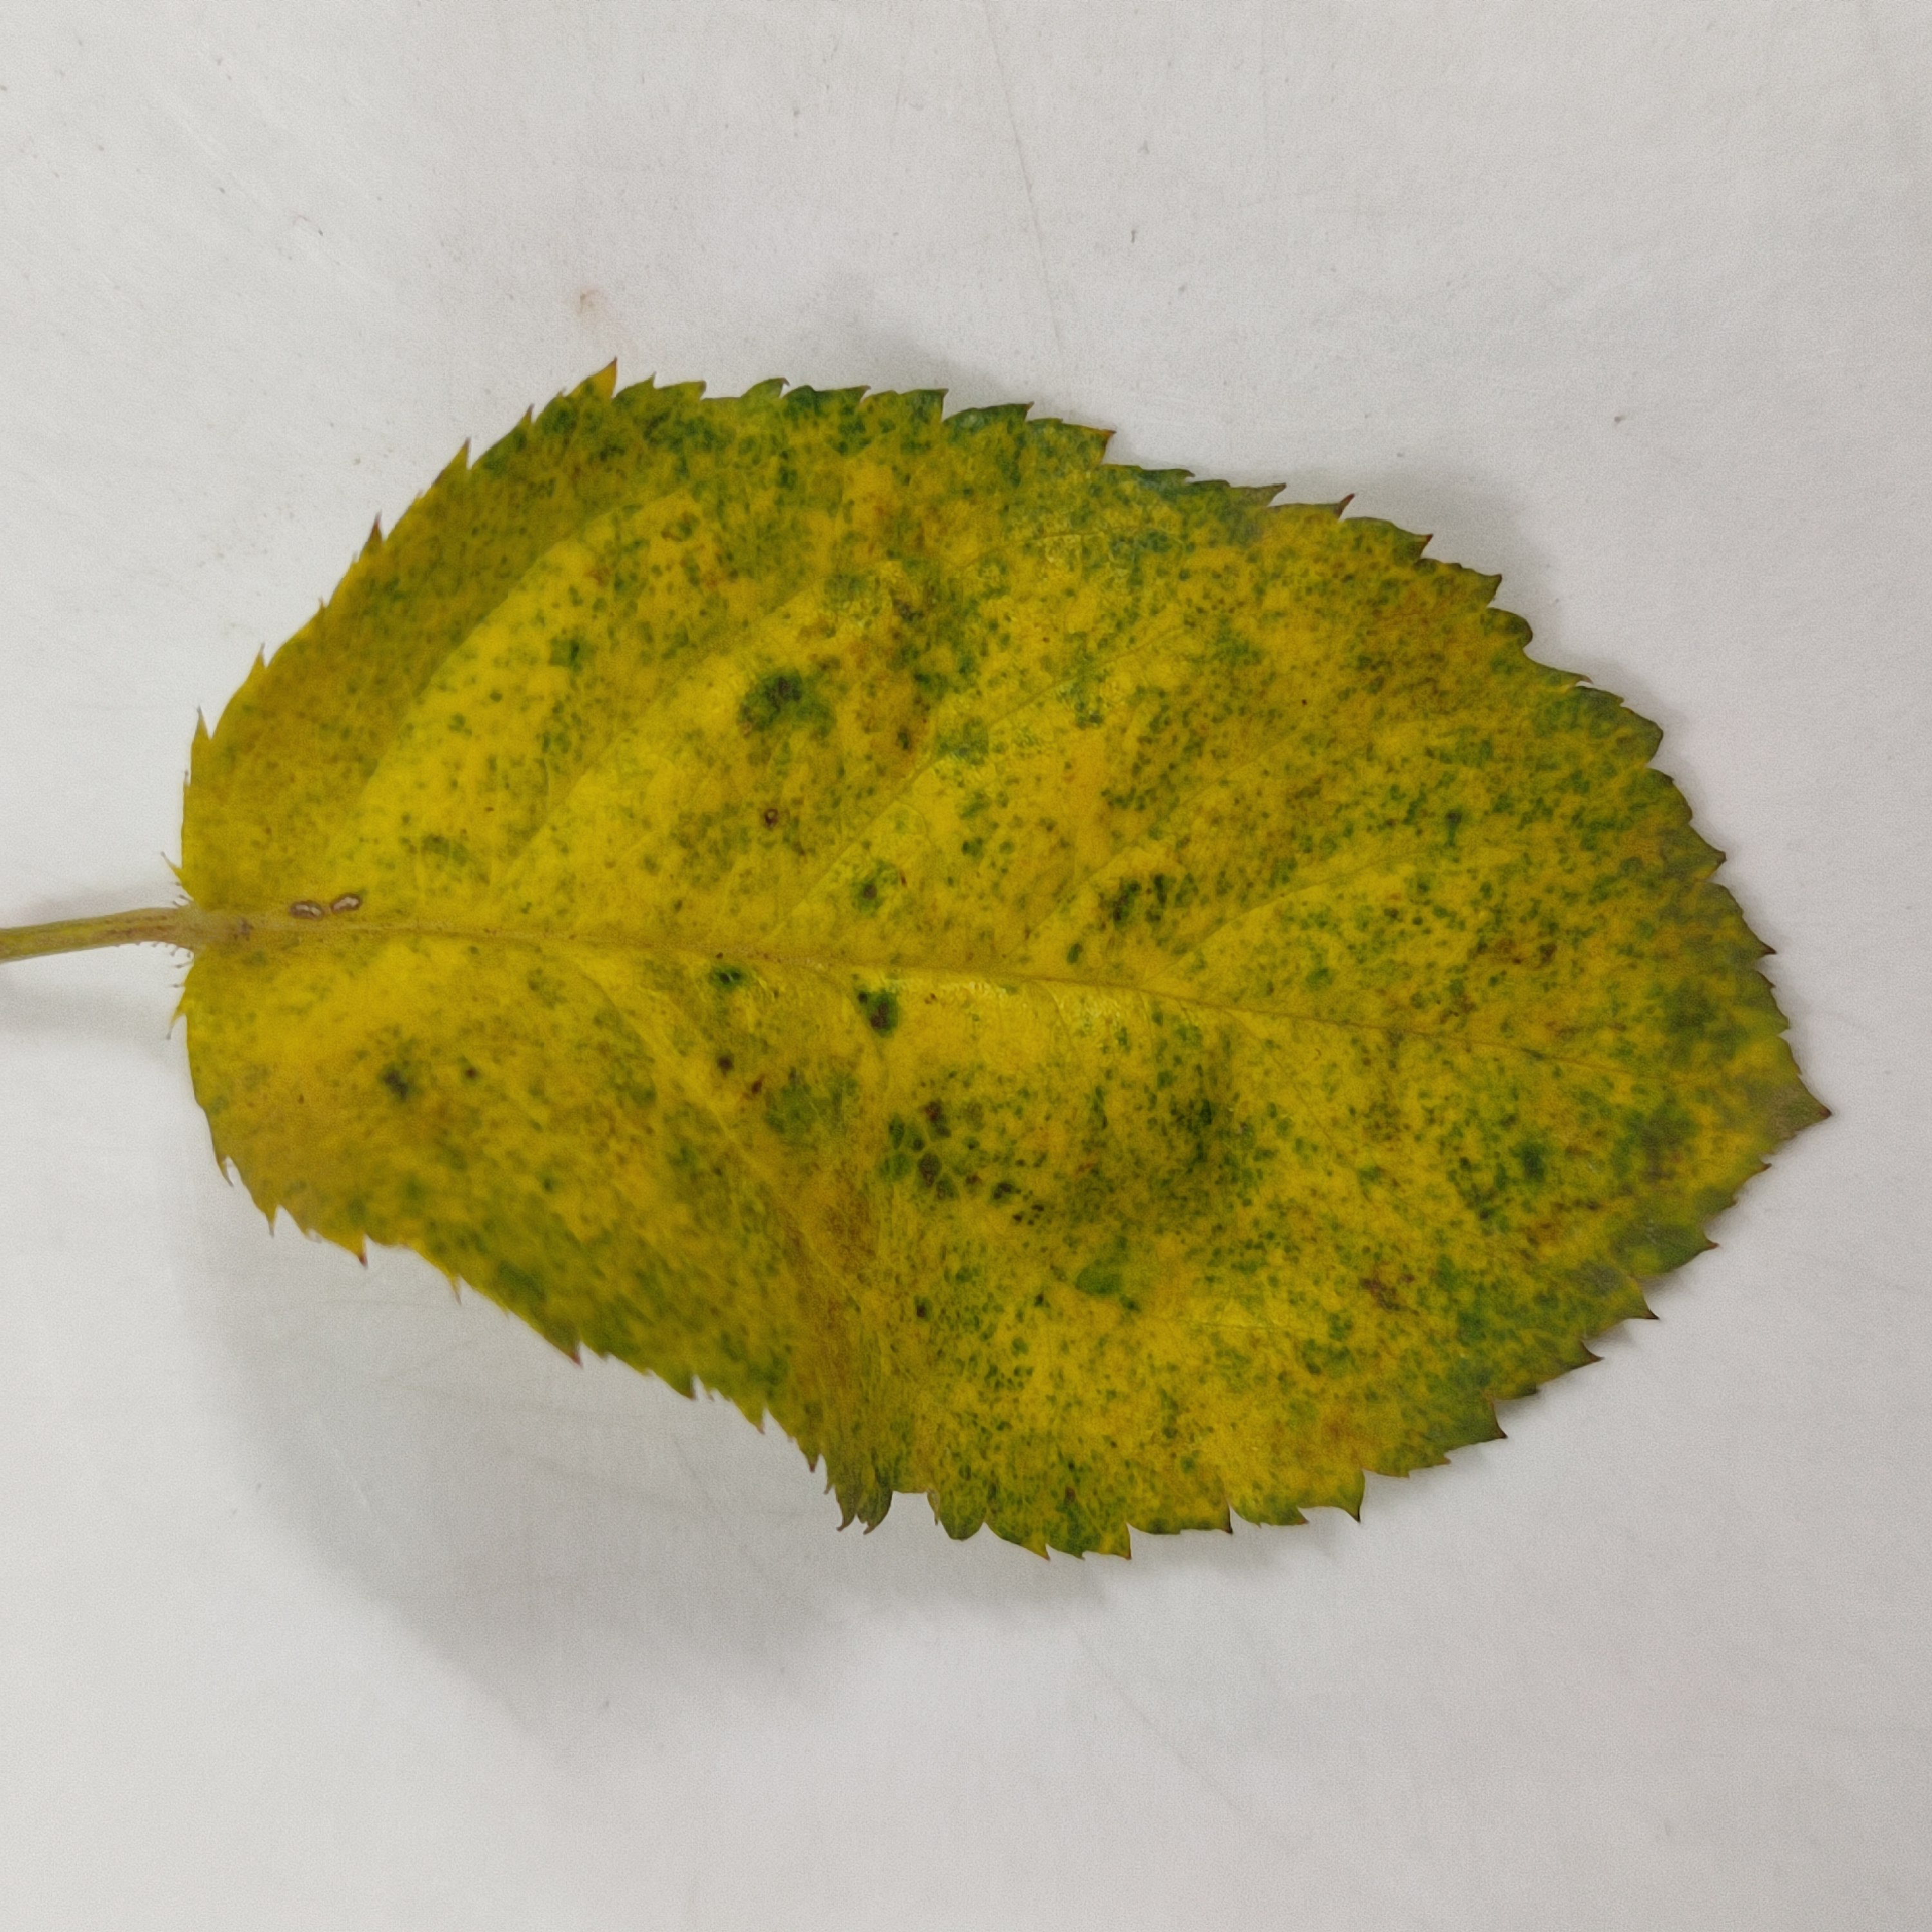
Label: Yellow Mosaic Virus